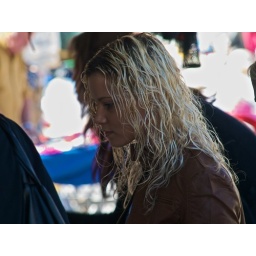
A beautiful French girl engrossed in bags at the market in Antibes